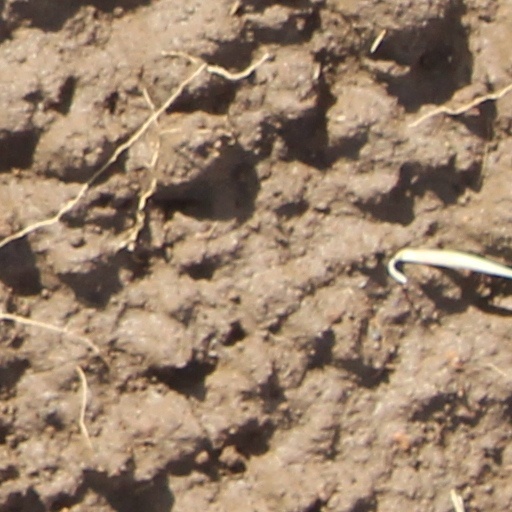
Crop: wheat